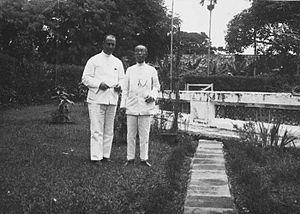
Les Indes orientales néerlandaises, souvent abrégées en Indes néerlandaises, est le nom que les Pays-Bas donnaient à l'ensemble des îles qu'ils contrôlaient en Asie du Sud-Est de 1800 jusqu'à la Seconde Guerre mondiale. Le 17 août 1945, celles-ci proclament leur indépendance sous le nom de république d'Indonésie. Les Pays-Bas ne reconnaissent cette indépendance que le 27 décembre 1949, au terme d'une période de conflit armé et diplomatique que les Indonésiens appellent Revolusi.